Historia Hierosolymitana (Robert the Monk)

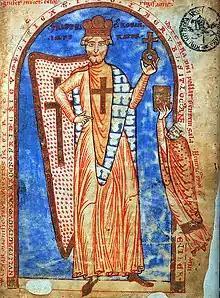

Historia Hierosolymitana is a chronicle of the First Crusade written between c. 1107–1120 by ("Robertus Monachus"), a French prior.